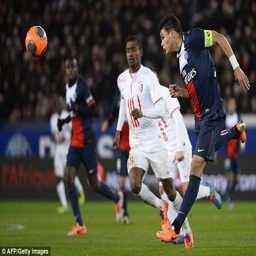
boy heads the ball towards the end of the game